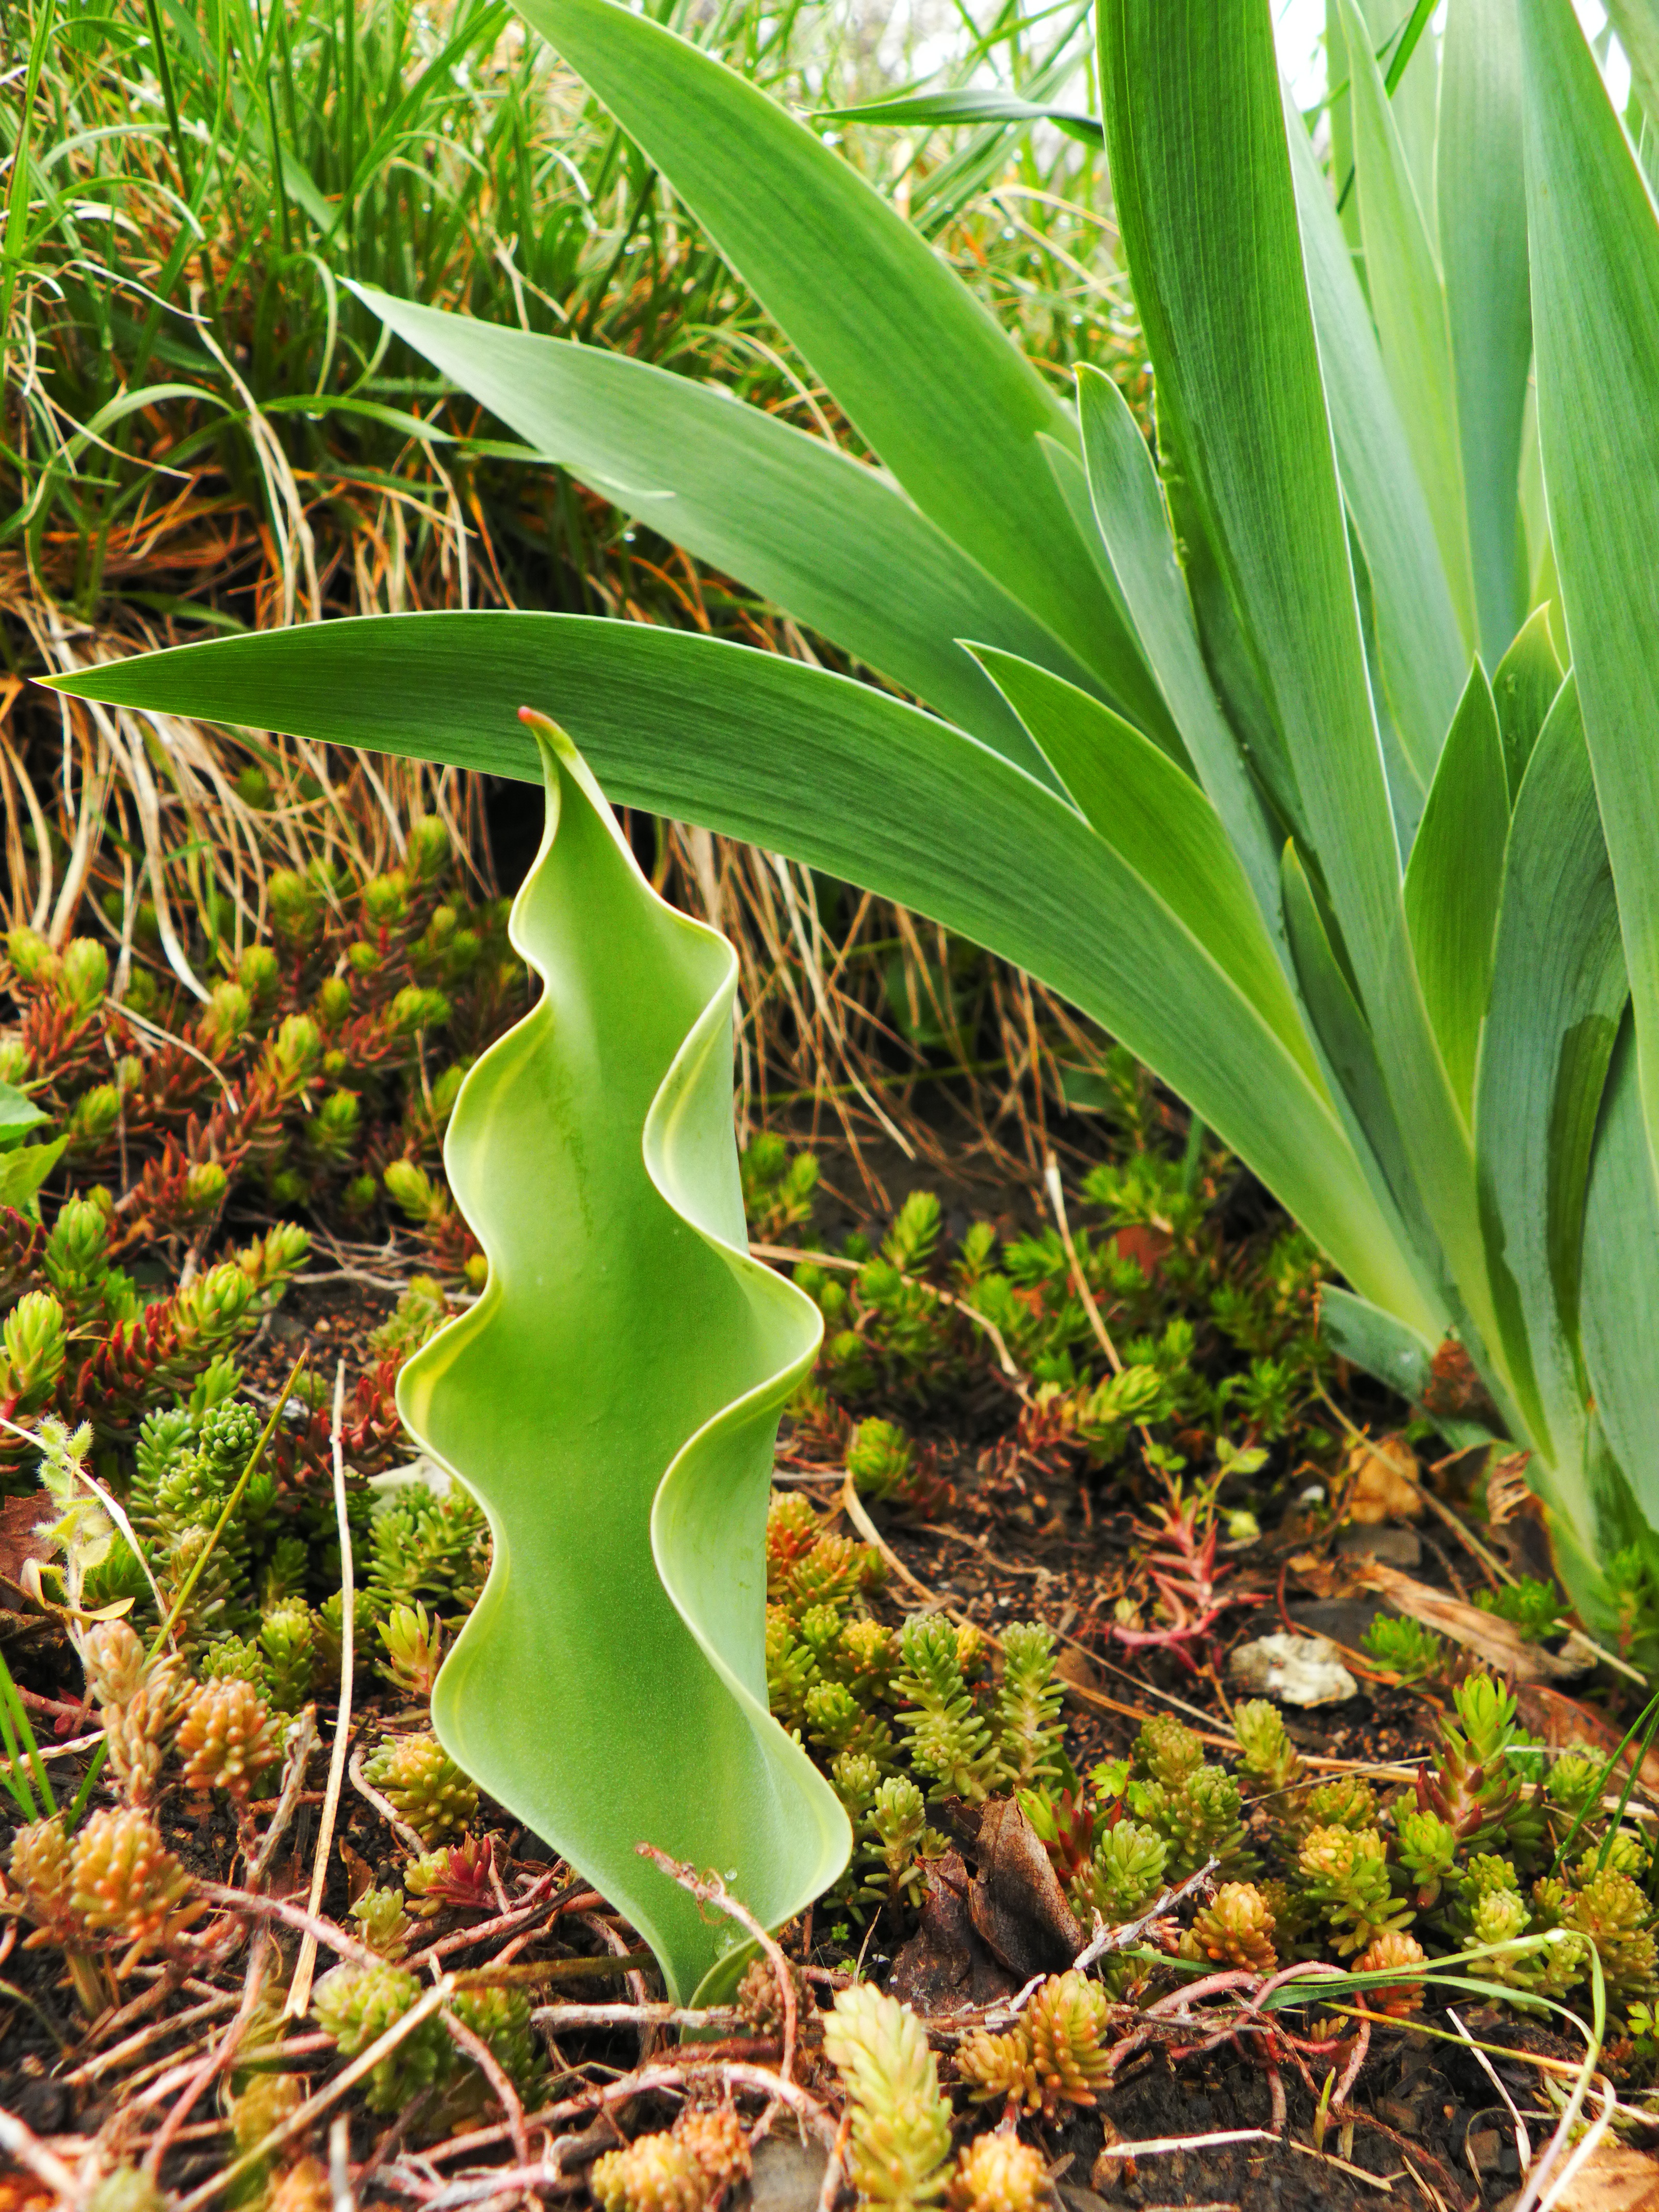
tree, grass, plant, lawn, leaf, flower, tulip, green, jungle, soil, botany, garden, flora, flowering plant, nervous, grass family, land plant, arecales